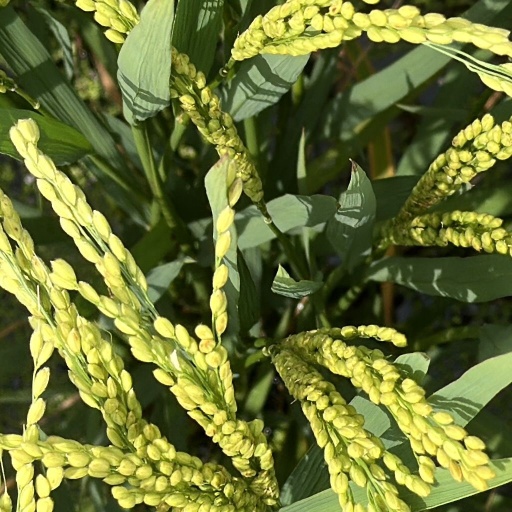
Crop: rice